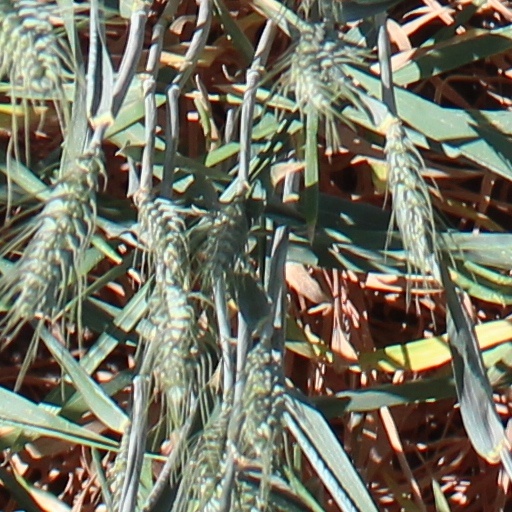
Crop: wheat